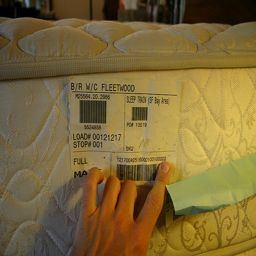
A person messing with the tag on a mattress.
A person with their hand on a ticket.
A man pointing at a tag on a mattress
A mattress that has a tag on the end of it.
A person taking note of serial number of mattress